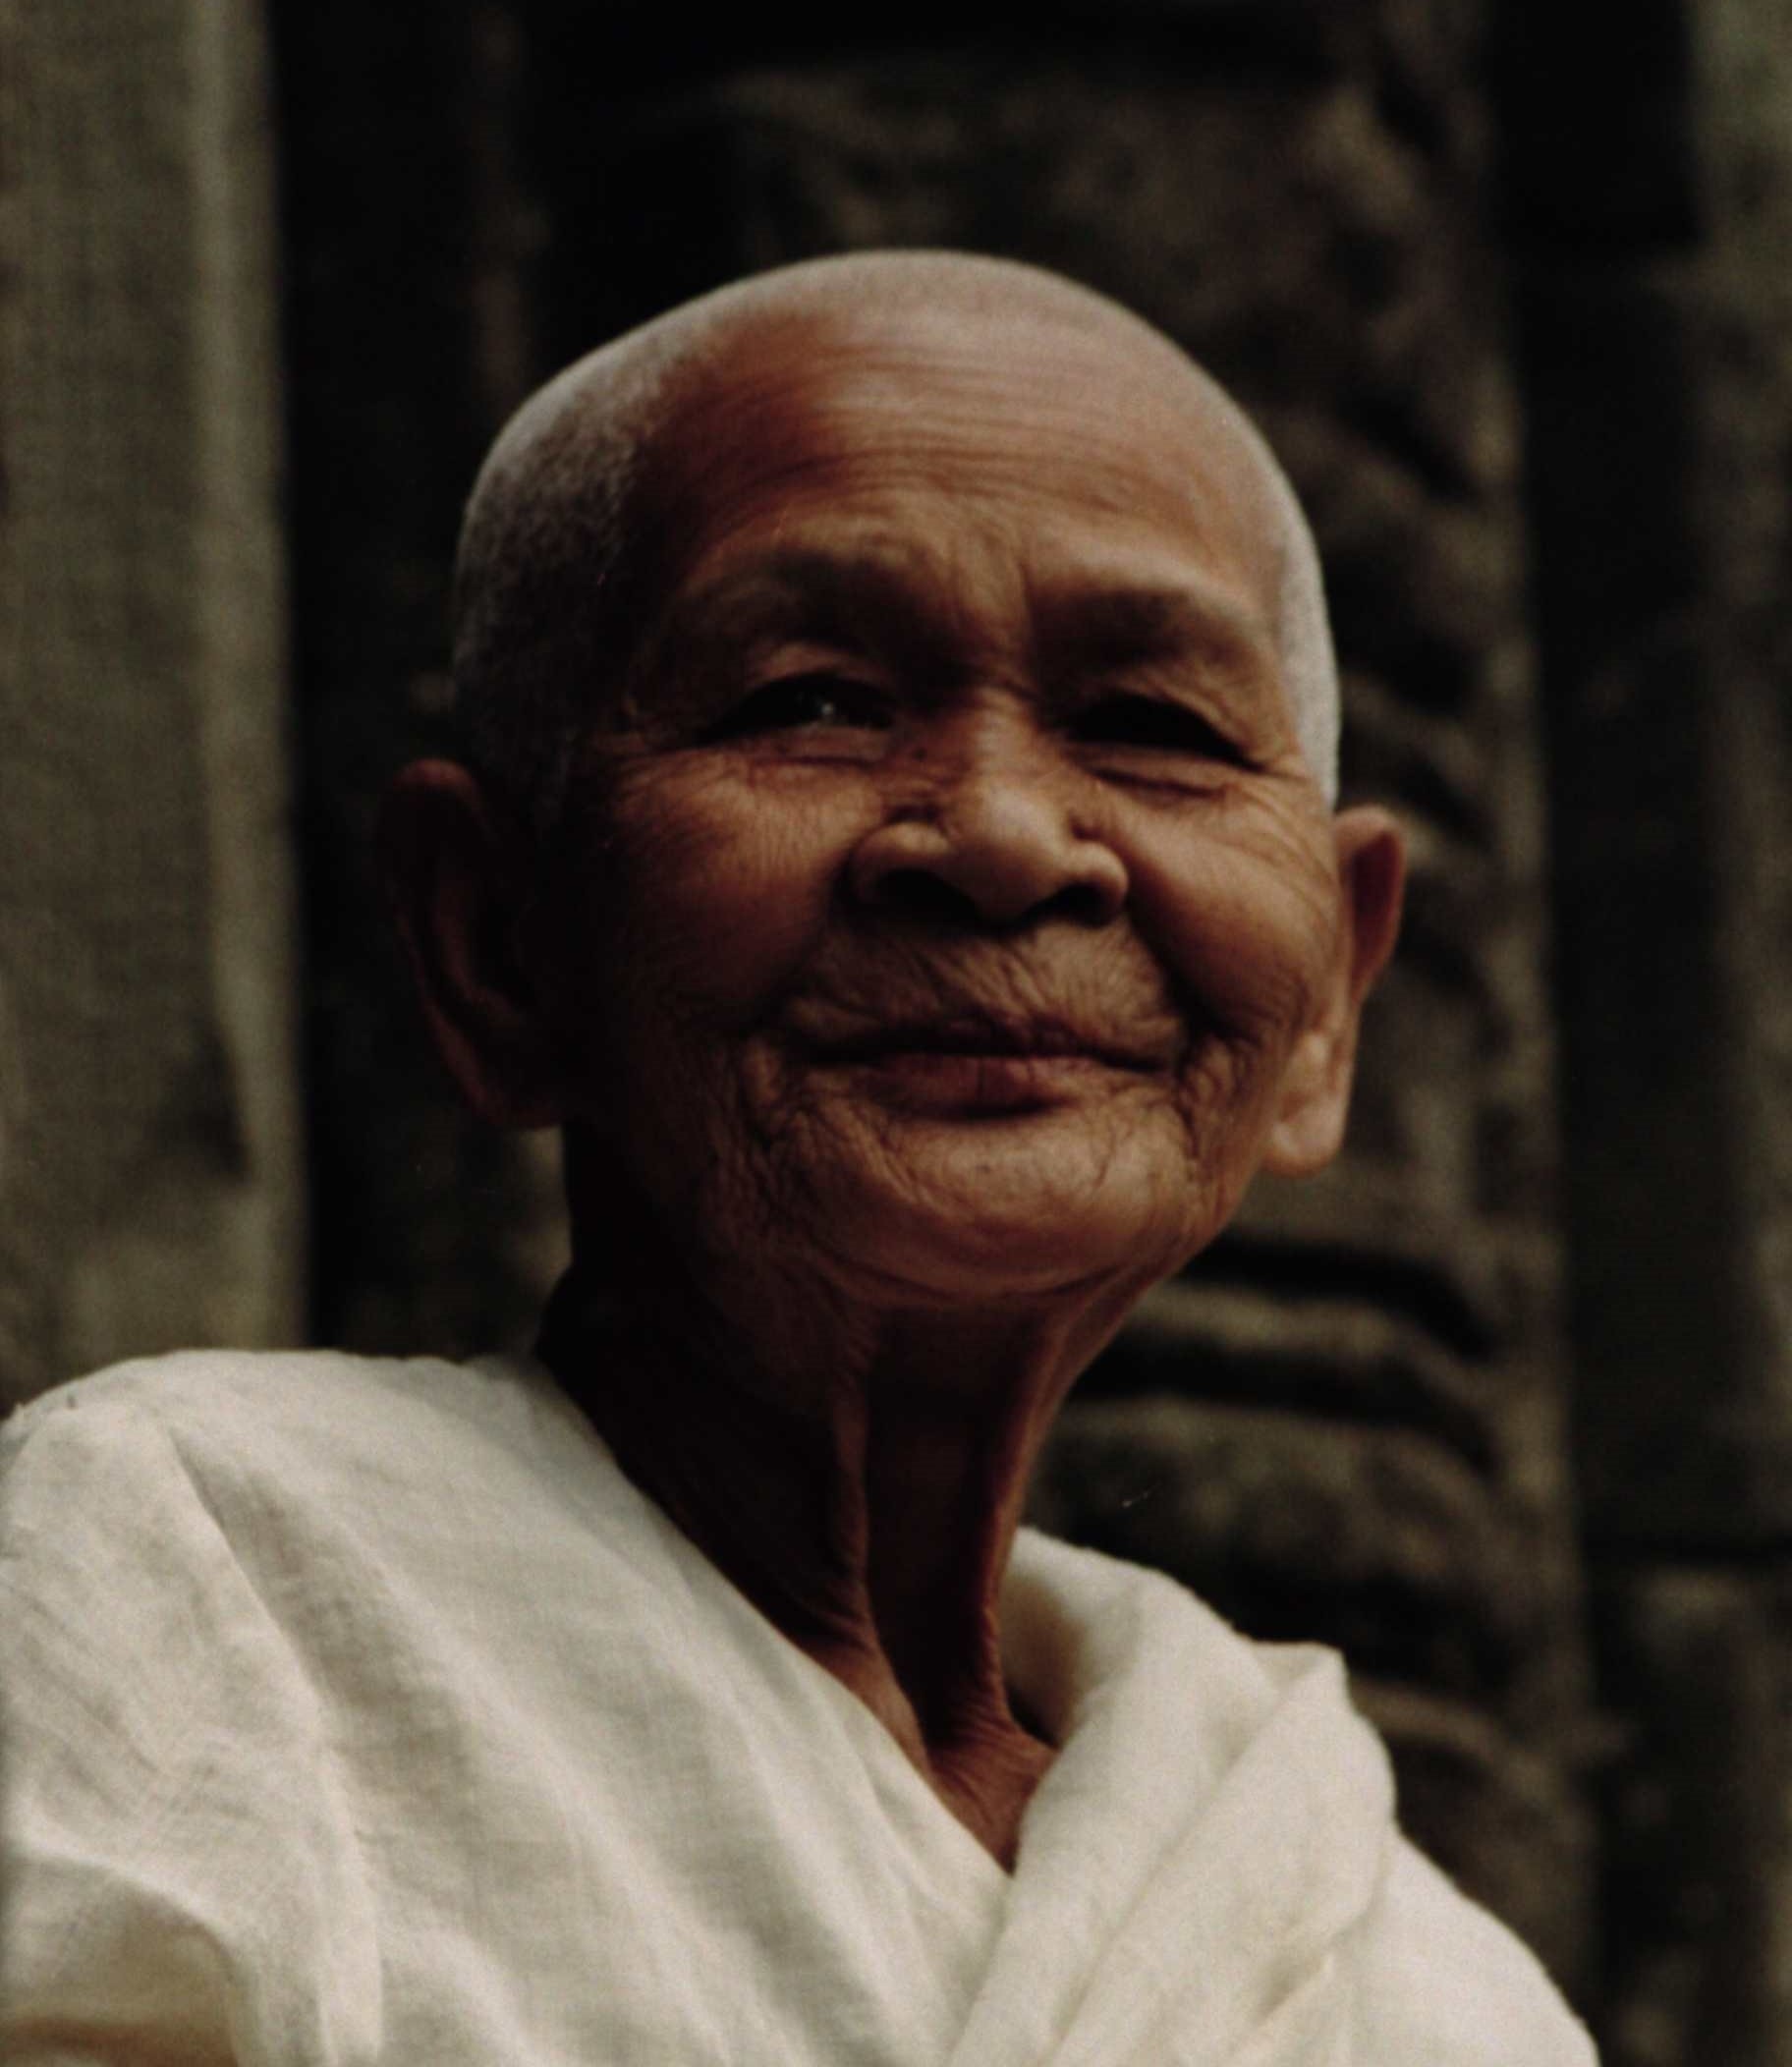
man, person, people, old, male, portrait, monk, buddhism, religion, asia, profession, smile, zen, senior citizen, garment, elder, face, sculpture, religious, relaxation, temple, faith, cambodia, head, sanctuary, serenity, culture, worship, sacred, tradition, angkor wat, respect, sister, awakening, wisdom, grandparent, beautiful elderly woman, traditional dress, disciple, bayon temple, abbot, buddhist nun, old smiling woman, ankor wat wat angina